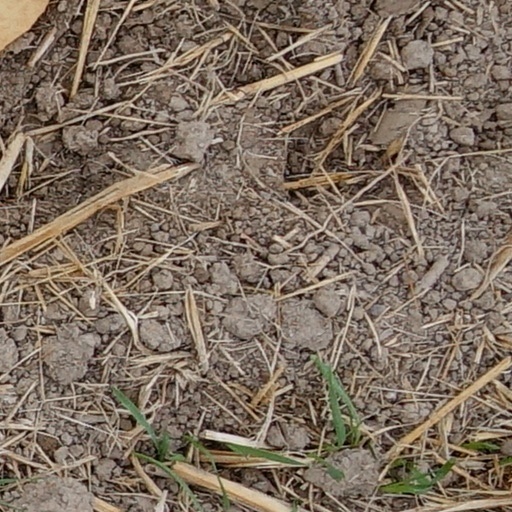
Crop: wheat